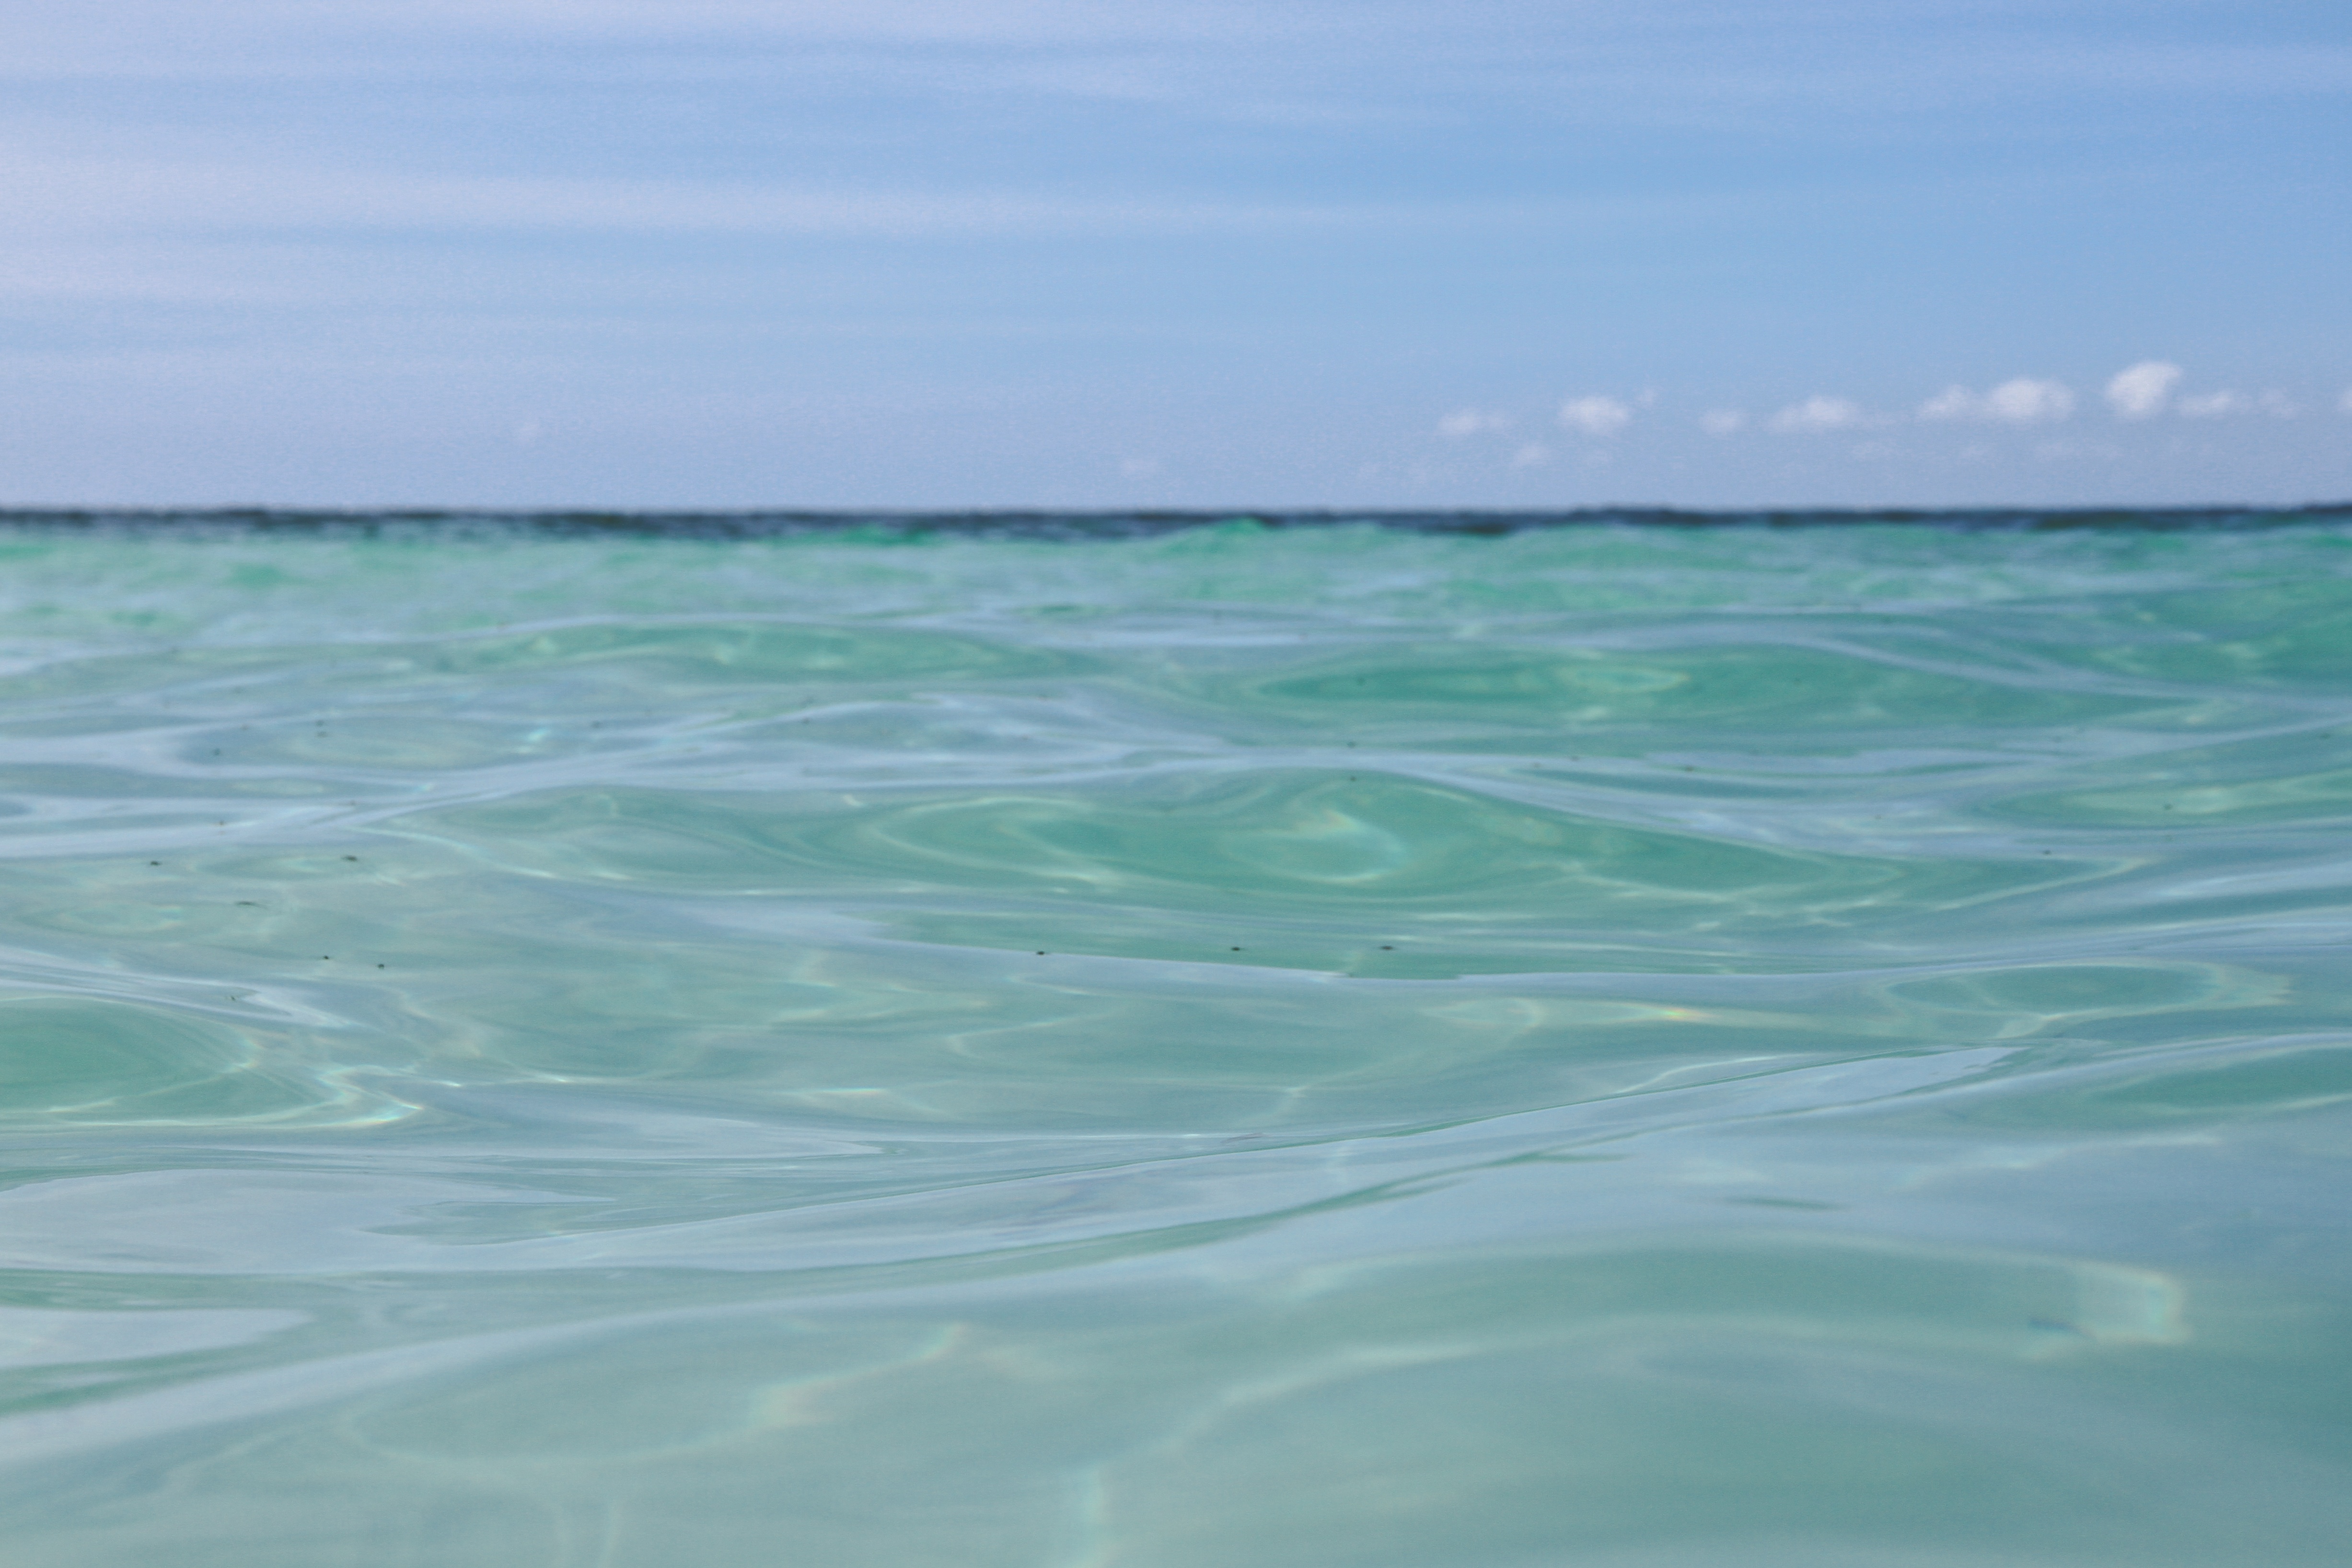
beach, sea, coast, ocean, horizon, shore, wave, bay, body of water, wind wave